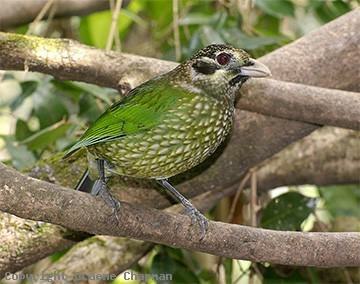
A photo of a spotted catbird